Sierra Gorda

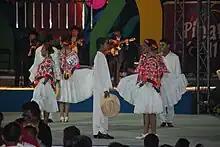
Participants in the annual Huapango dance competition in Pinal de Amoles

While indigenous people make up a very small percentage of the population of the region, the Huasteca culture has had a strong impact since the pre Hispanic period. Most of the region is considered to be at least nominally the far western part of this cultural region. Huapango is the dominant native musical and dance style in the Sierra Gorda, with festivals dedicated to it in Xichú, Pinal de Amoles, San Joaquín, where Huasteca influence is strongest. Most of the population lives in very small rural communities, many under 500 inhabitants. There are no notable social conflicts in this area, which is free of problems related to the illegal drug trade that afflict other parts of the country.